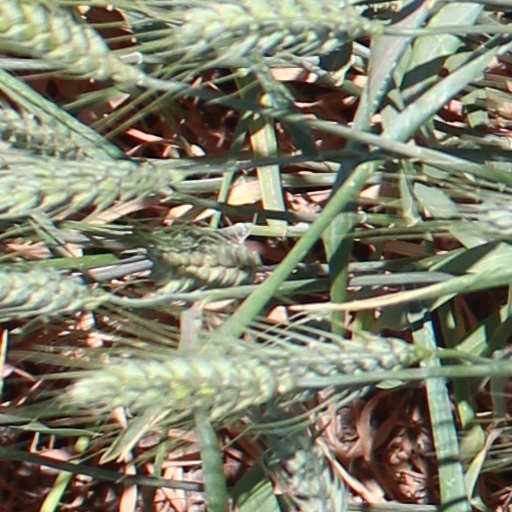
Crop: wheat